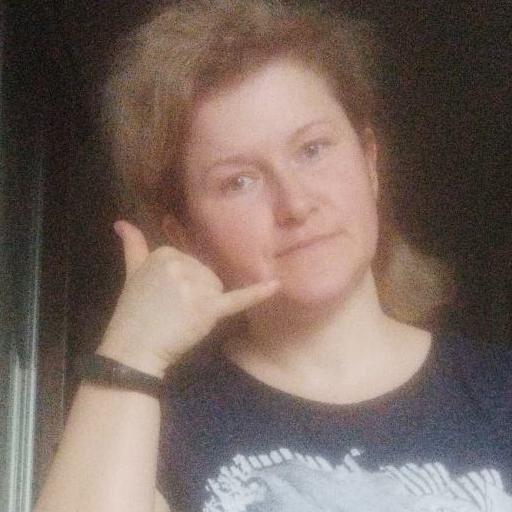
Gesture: call